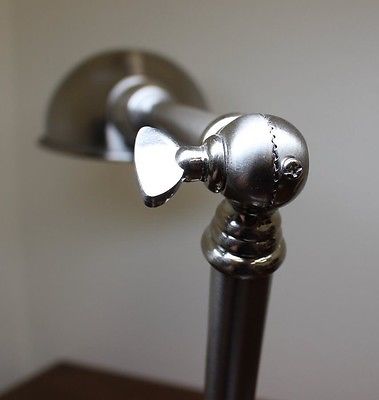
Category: lamp